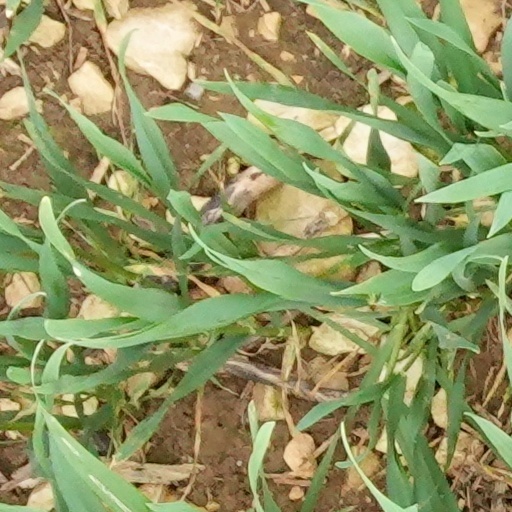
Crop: wheat